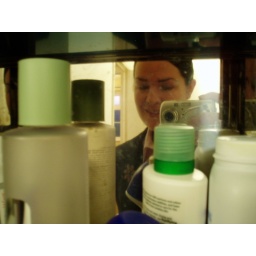
Day 102: in the bathroom cabinet